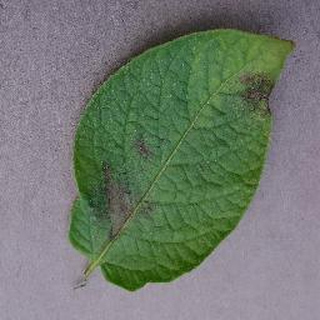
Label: potato_late_blight